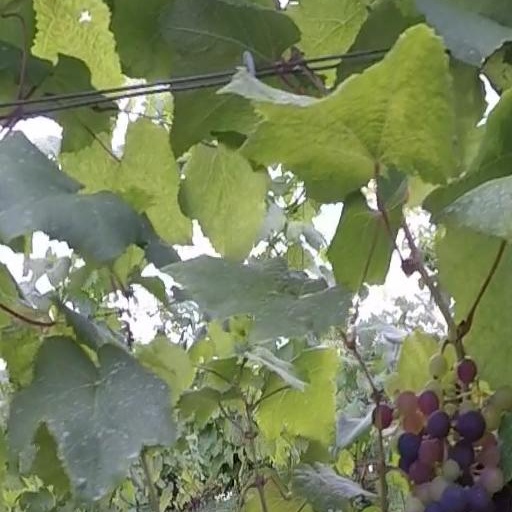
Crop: grape